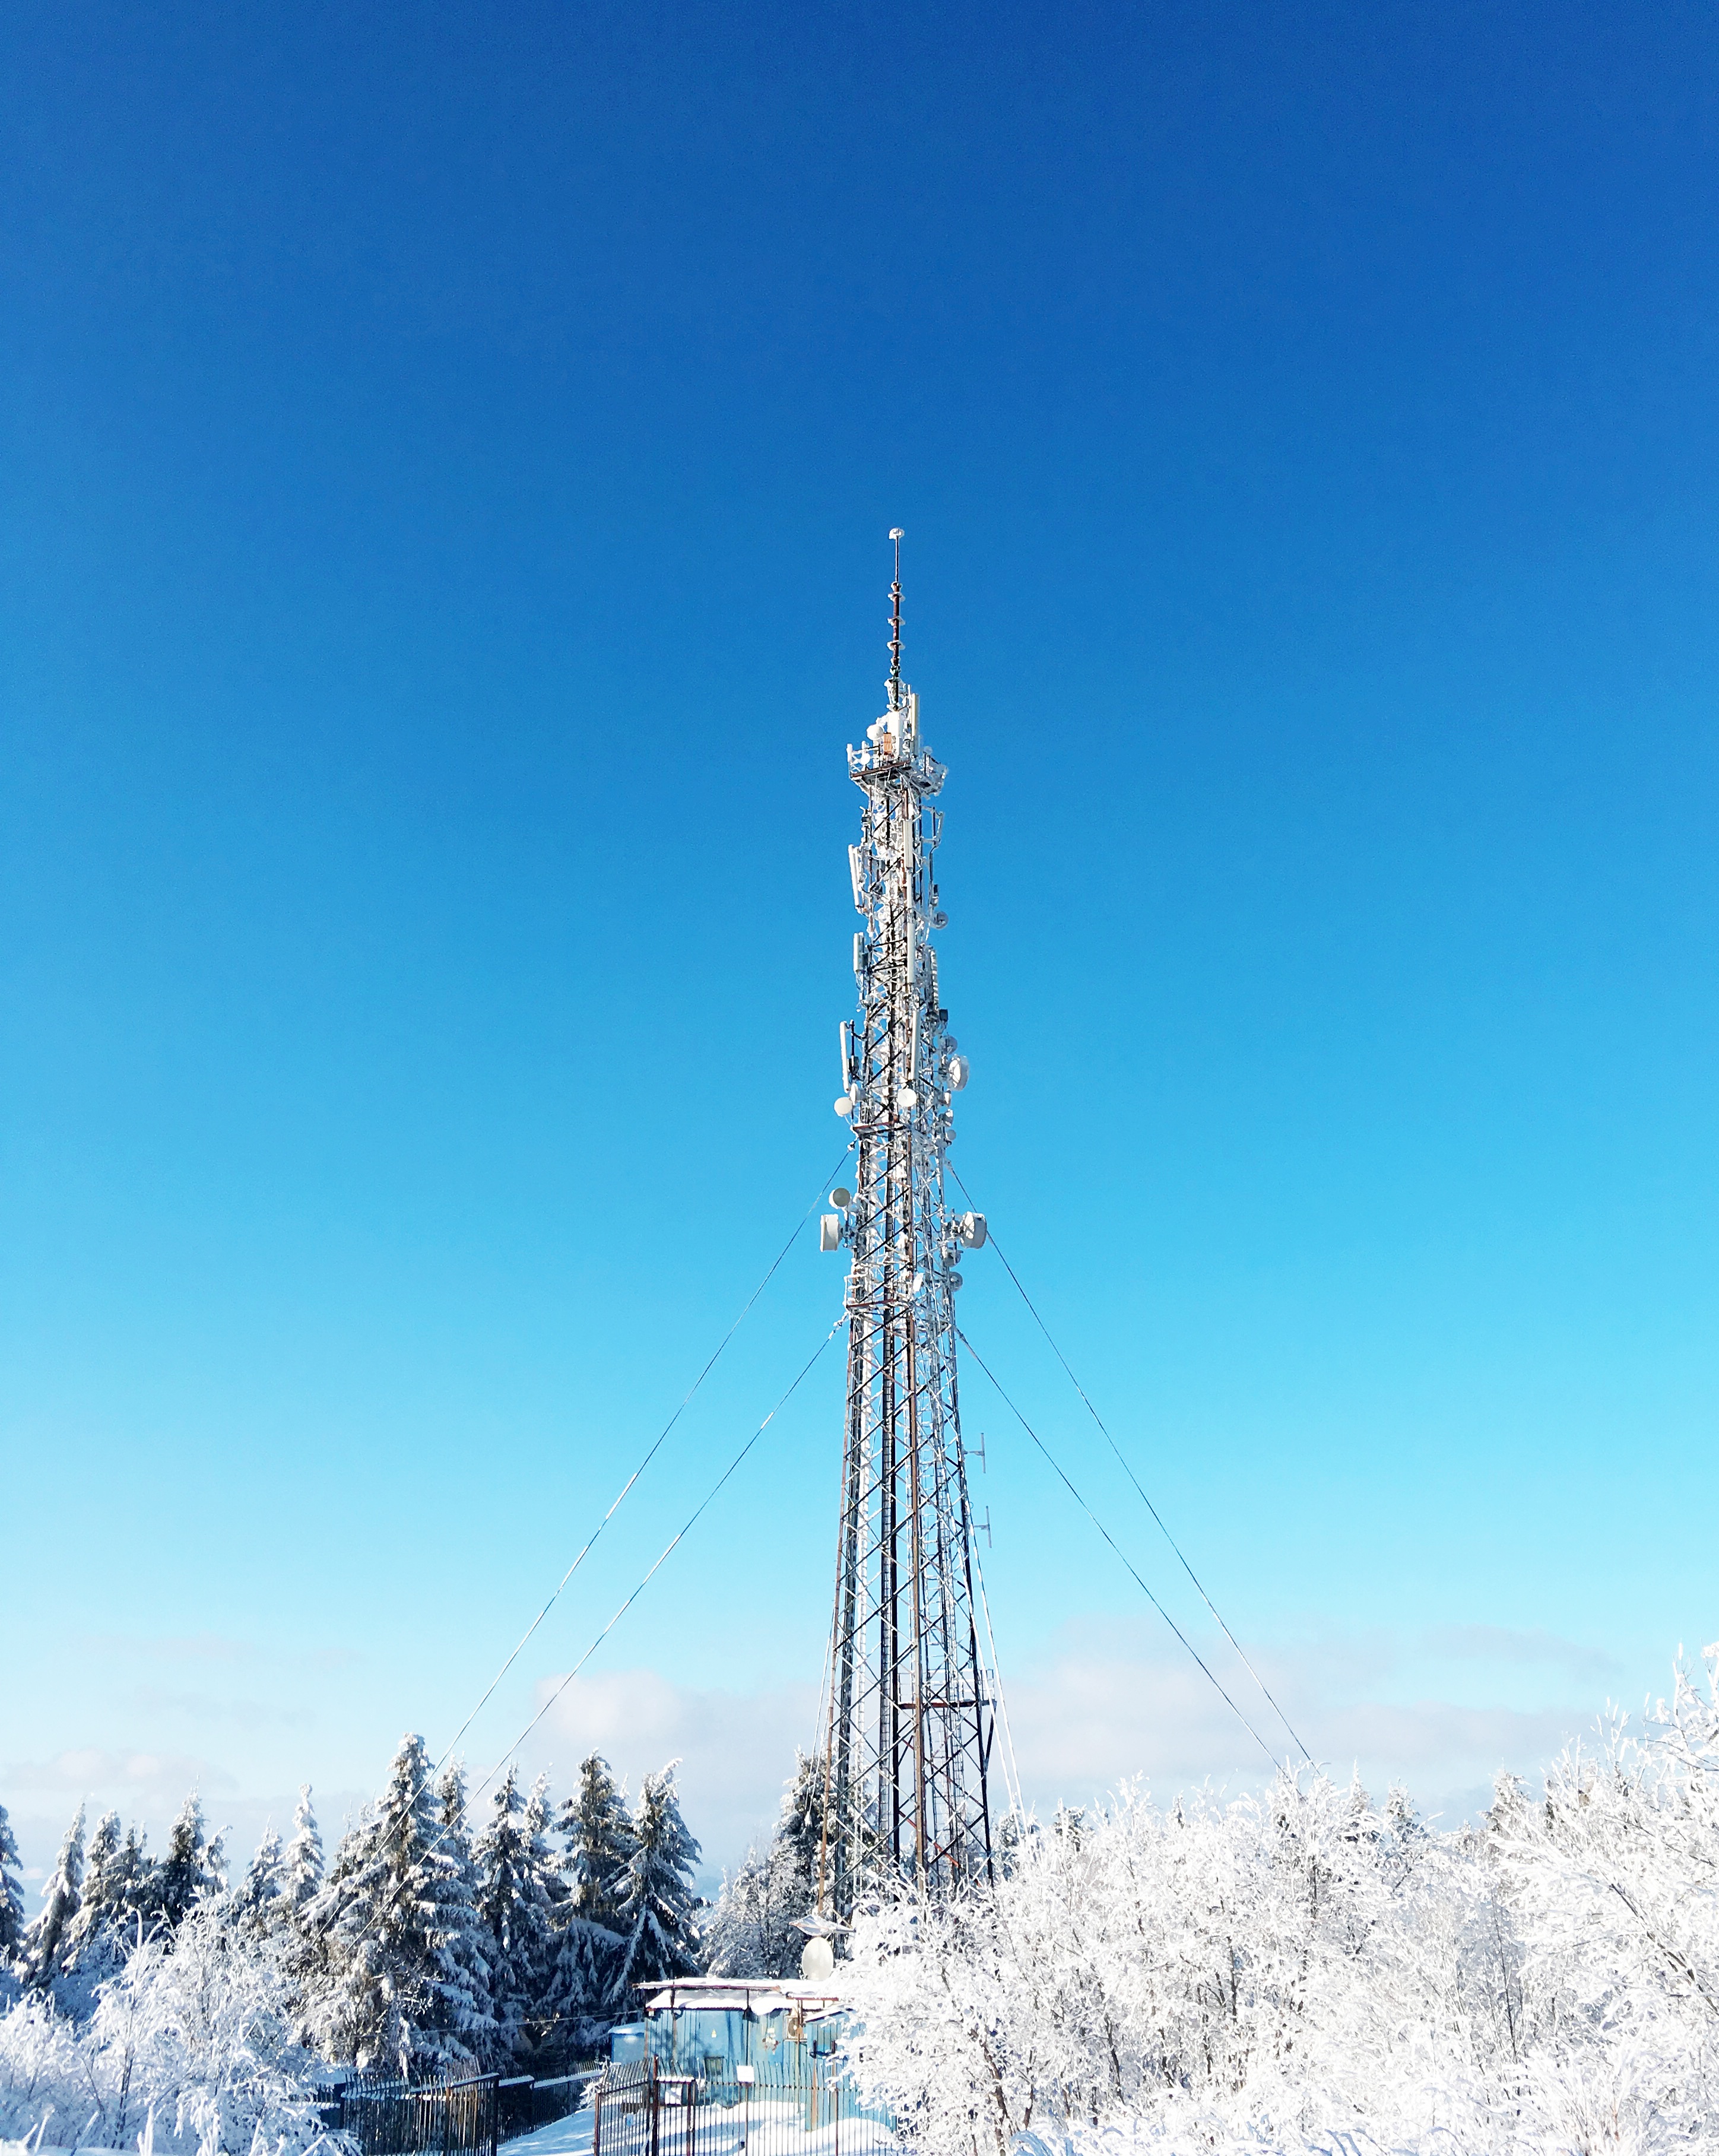
snow, winter, sky, tower, mast, spire, transmission tower